Jorge Cruise

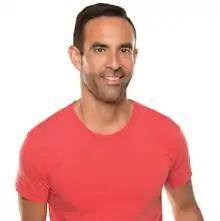

Jorge Cruise (born March 6, 1971, in Mexico City) is a Mexican author, fitness trainer and proponent of intermittent fasting and low-carbohydrate dieting. He is the author of "The Cruise Control Diet" (2019) as well as books on "The New York Times" bestseller list: "The 100" (2013), "The Belly Fat Cure" (2010), "Body at Home" (2009), "The 12-Second Sequence" (2009), "The 3-Hour Diet" (2006), and "8 Minutes in the Morning" (2002).